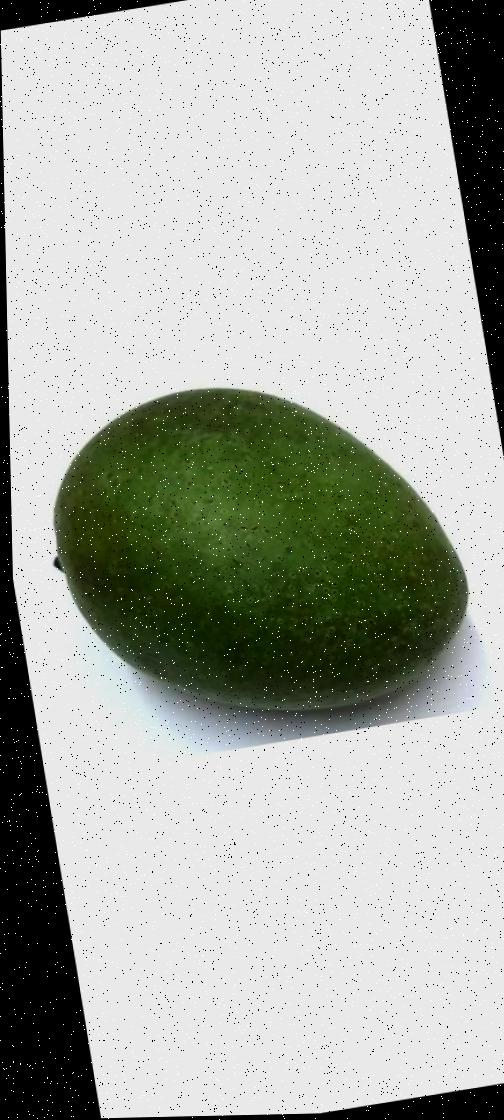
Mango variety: Ashshina Zhinuk